Wolfgang Wagner (social psychologist)

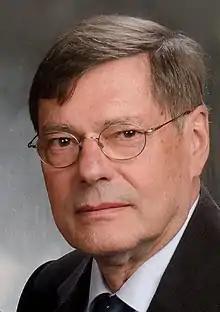

Wolfgang Wagner (born 1949 in Vienna, Austria) is an Austrian social psychologist, currently professor at the Department of Psychology at the University of Tartu, Estonia. Formerly he was at the Johannes Kepler University in Linz, Austria, and affiliated with the Department of Social Psychology and Methodology at the University of San Sebastián, Spain. He is renowned for his contributions to the Theory of Social Representations.